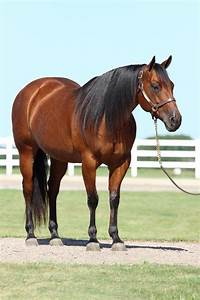
Label: cavallo